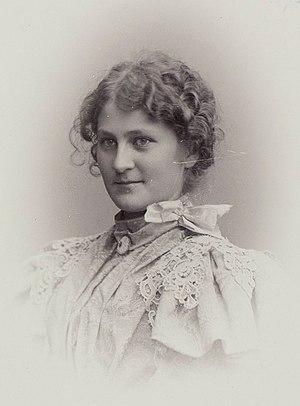
Daniel Nyblin est un photographe finlandais d'origine norvégienne.
Hilda Flodin est une sculptrice et peintre finlandaise.